Anna Simson

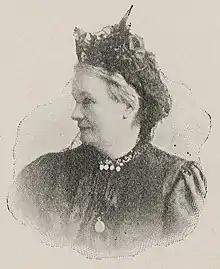
Anna Simson as depicted in Program of 1899 International Congress of Women at which she was a representative of Germany

Anna Simson, née Haberkern (20 August 1835, Werder – 14 March 1916, Lubiąż Abbey, Silesia) was a German women's rights activist.